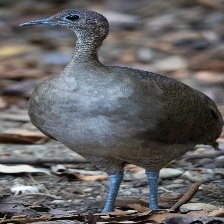
Species: GREAT TINAMOU
Scientific name: TINAMUS MAJOR